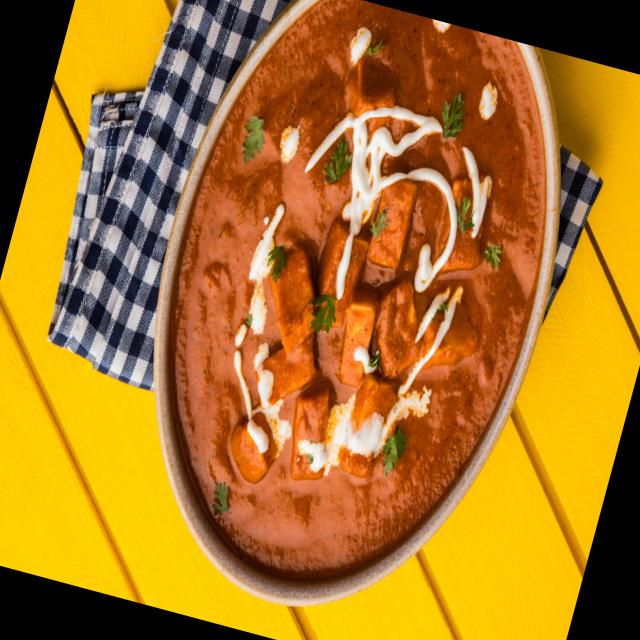
Dish: shahi_paneer